Cleveland Mine Engine House Number 3

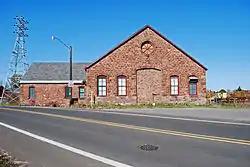
View from southeast

The Cleveland Mine Engine House Number 3, also known as the Brownstone Engine House, is a building located at 601 Division Street in Ishpeming, Michigan. It was built to house engines hoisting ore from various Cleveland Mine locales, and was listed on the National Register of Historic Places in 2007.